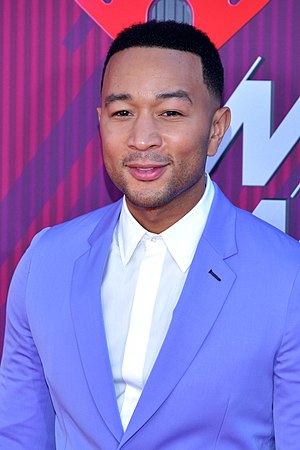
John Legend
14. april 2019
"John Roger Stephens, bedre kendt som John Legend er en amerikansk singer/songwriter, producer og skuespiller. Hans musikstil ligger inden for soul/R&B, og hans debutplade fra 2004 Get Lifted solgte 2,5 millioner eksemplarer på verdensplan og inkluderer hits som ""Used To Love You"" og ""Ordinary People"".